Underwater locator beacon

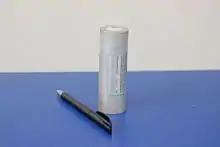
A underwater locator beacon, with ballpoint pen for scale

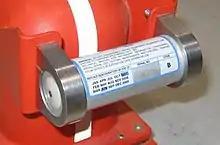
A ULB attached to a bracket on a cockpit voice recorder

An underwater locator beacon (ULB), underwater locating device (ULD), or underwater acoustic beacon is a device that emits an acoustic pulse intended to guide searchers equipped with a suitable receiver to the location of the beacon underwater.